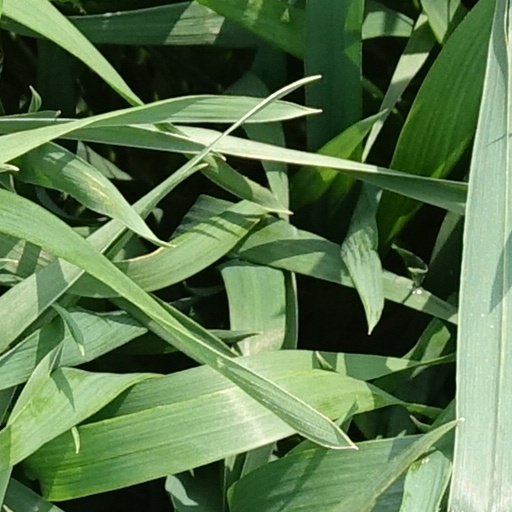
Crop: wheat